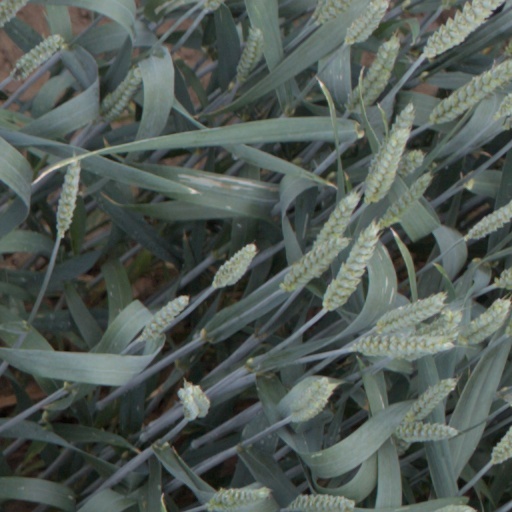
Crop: wheat